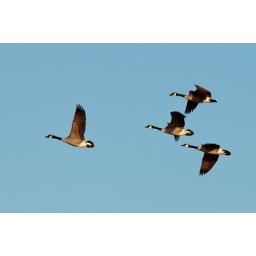
This group was headed north, in my book it is a good sign that spring will be here soon!